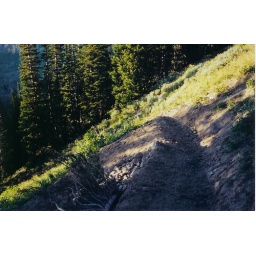
Switchback hand built on white pine lake trail in Tony Grove Wilderness area near Logan, UT